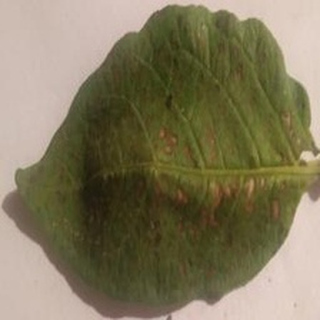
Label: potato_early_blight